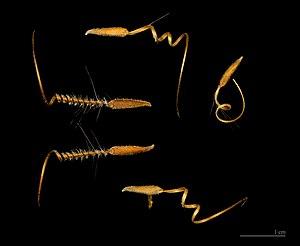
En botanique, un akène est un fruit sec, indéhiscent, à graine unique, dont le péricarpe, plus ou moins sclérifié, n'est pas soudé à la graine.
Le muséum de Toulouse est un musée d'histoire naturelle et d'ethnologie situé dans le Jardin des Plantes de Toulouse, quartier de Busca-Montplaisir. Le Muséum d'histoire naturelle de Toulouse abrite une collection de plus de deux millions et demi de pièces sur une superficie d'environ 6 000 m², sans compter les annexes extérieures. Il est le deuxième plus grand de France après le Muséum national d'histoire naturelle de Paris.
Erodium cicutarium, communément appelée Bec-de-grue à feuilles de ciguë, Bec-de-grue commun, Érodium commun, Érodium à feuilles de ciguë ou Cicutaire est une plante herbacée annuelle ou bisannuelle de la famille des Géraniacées.